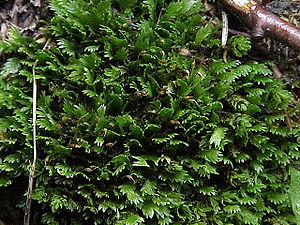
Fissidens
Klipperademos Fissidens cristatus
Klipperademos Fissidens cristatus
Fissidens er en slægt af mosser med omkring 1100 arter, hvoraf ti findes i Danmark. Navnet Fissidens betyder 'spaltet tand' og hentyder til peristomets tænder, der er dybt kløvede. Fissidens er den eneste slægt i familien Fissidentaceae.